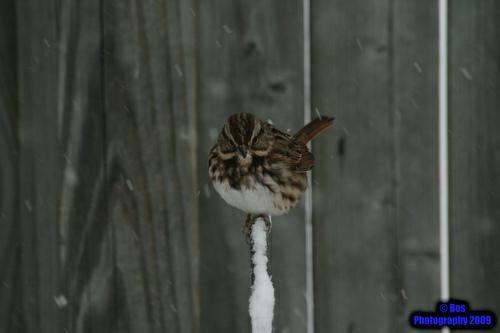
A photo of a song sparrow